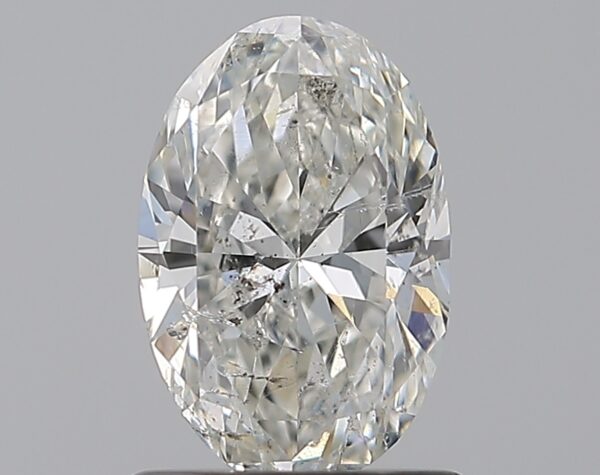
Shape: oval
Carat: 1
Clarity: SI2
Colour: G
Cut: EX
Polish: VG
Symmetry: VG
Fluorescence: N
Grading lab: IGI
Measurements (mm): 8.03 x 5.34 x 3.38